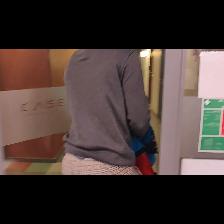
Label: Human